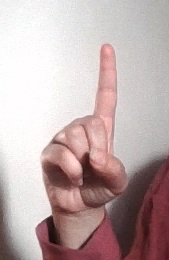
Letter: bb